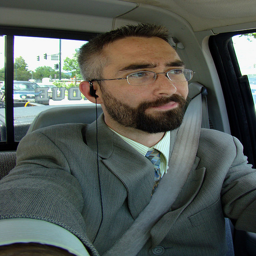
A man has an ear bud in while driving
A man in a suit drives his car.
A man with glasses that has a headset in his ear.
A man wearing headphones is driving a car.
a man in a suit riding in a car